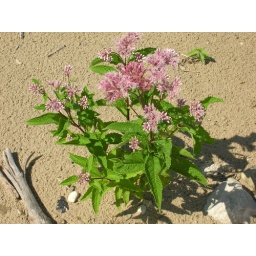
some kind of flower in the sand